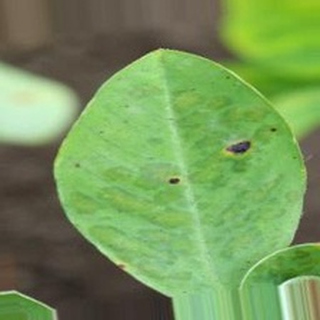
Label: groundnut_late_leaf_spot